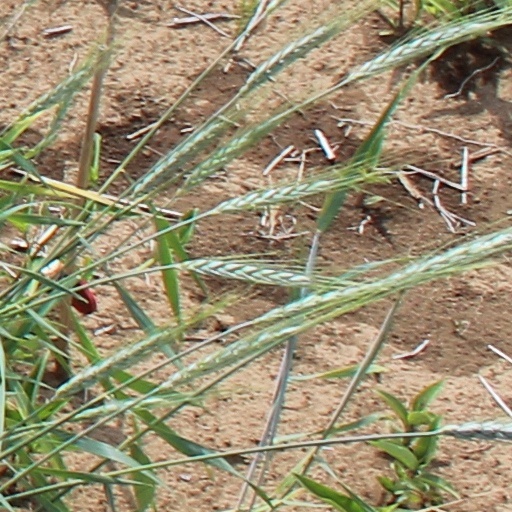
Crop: wheat